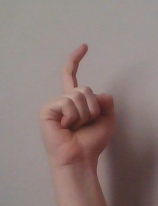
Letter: ra